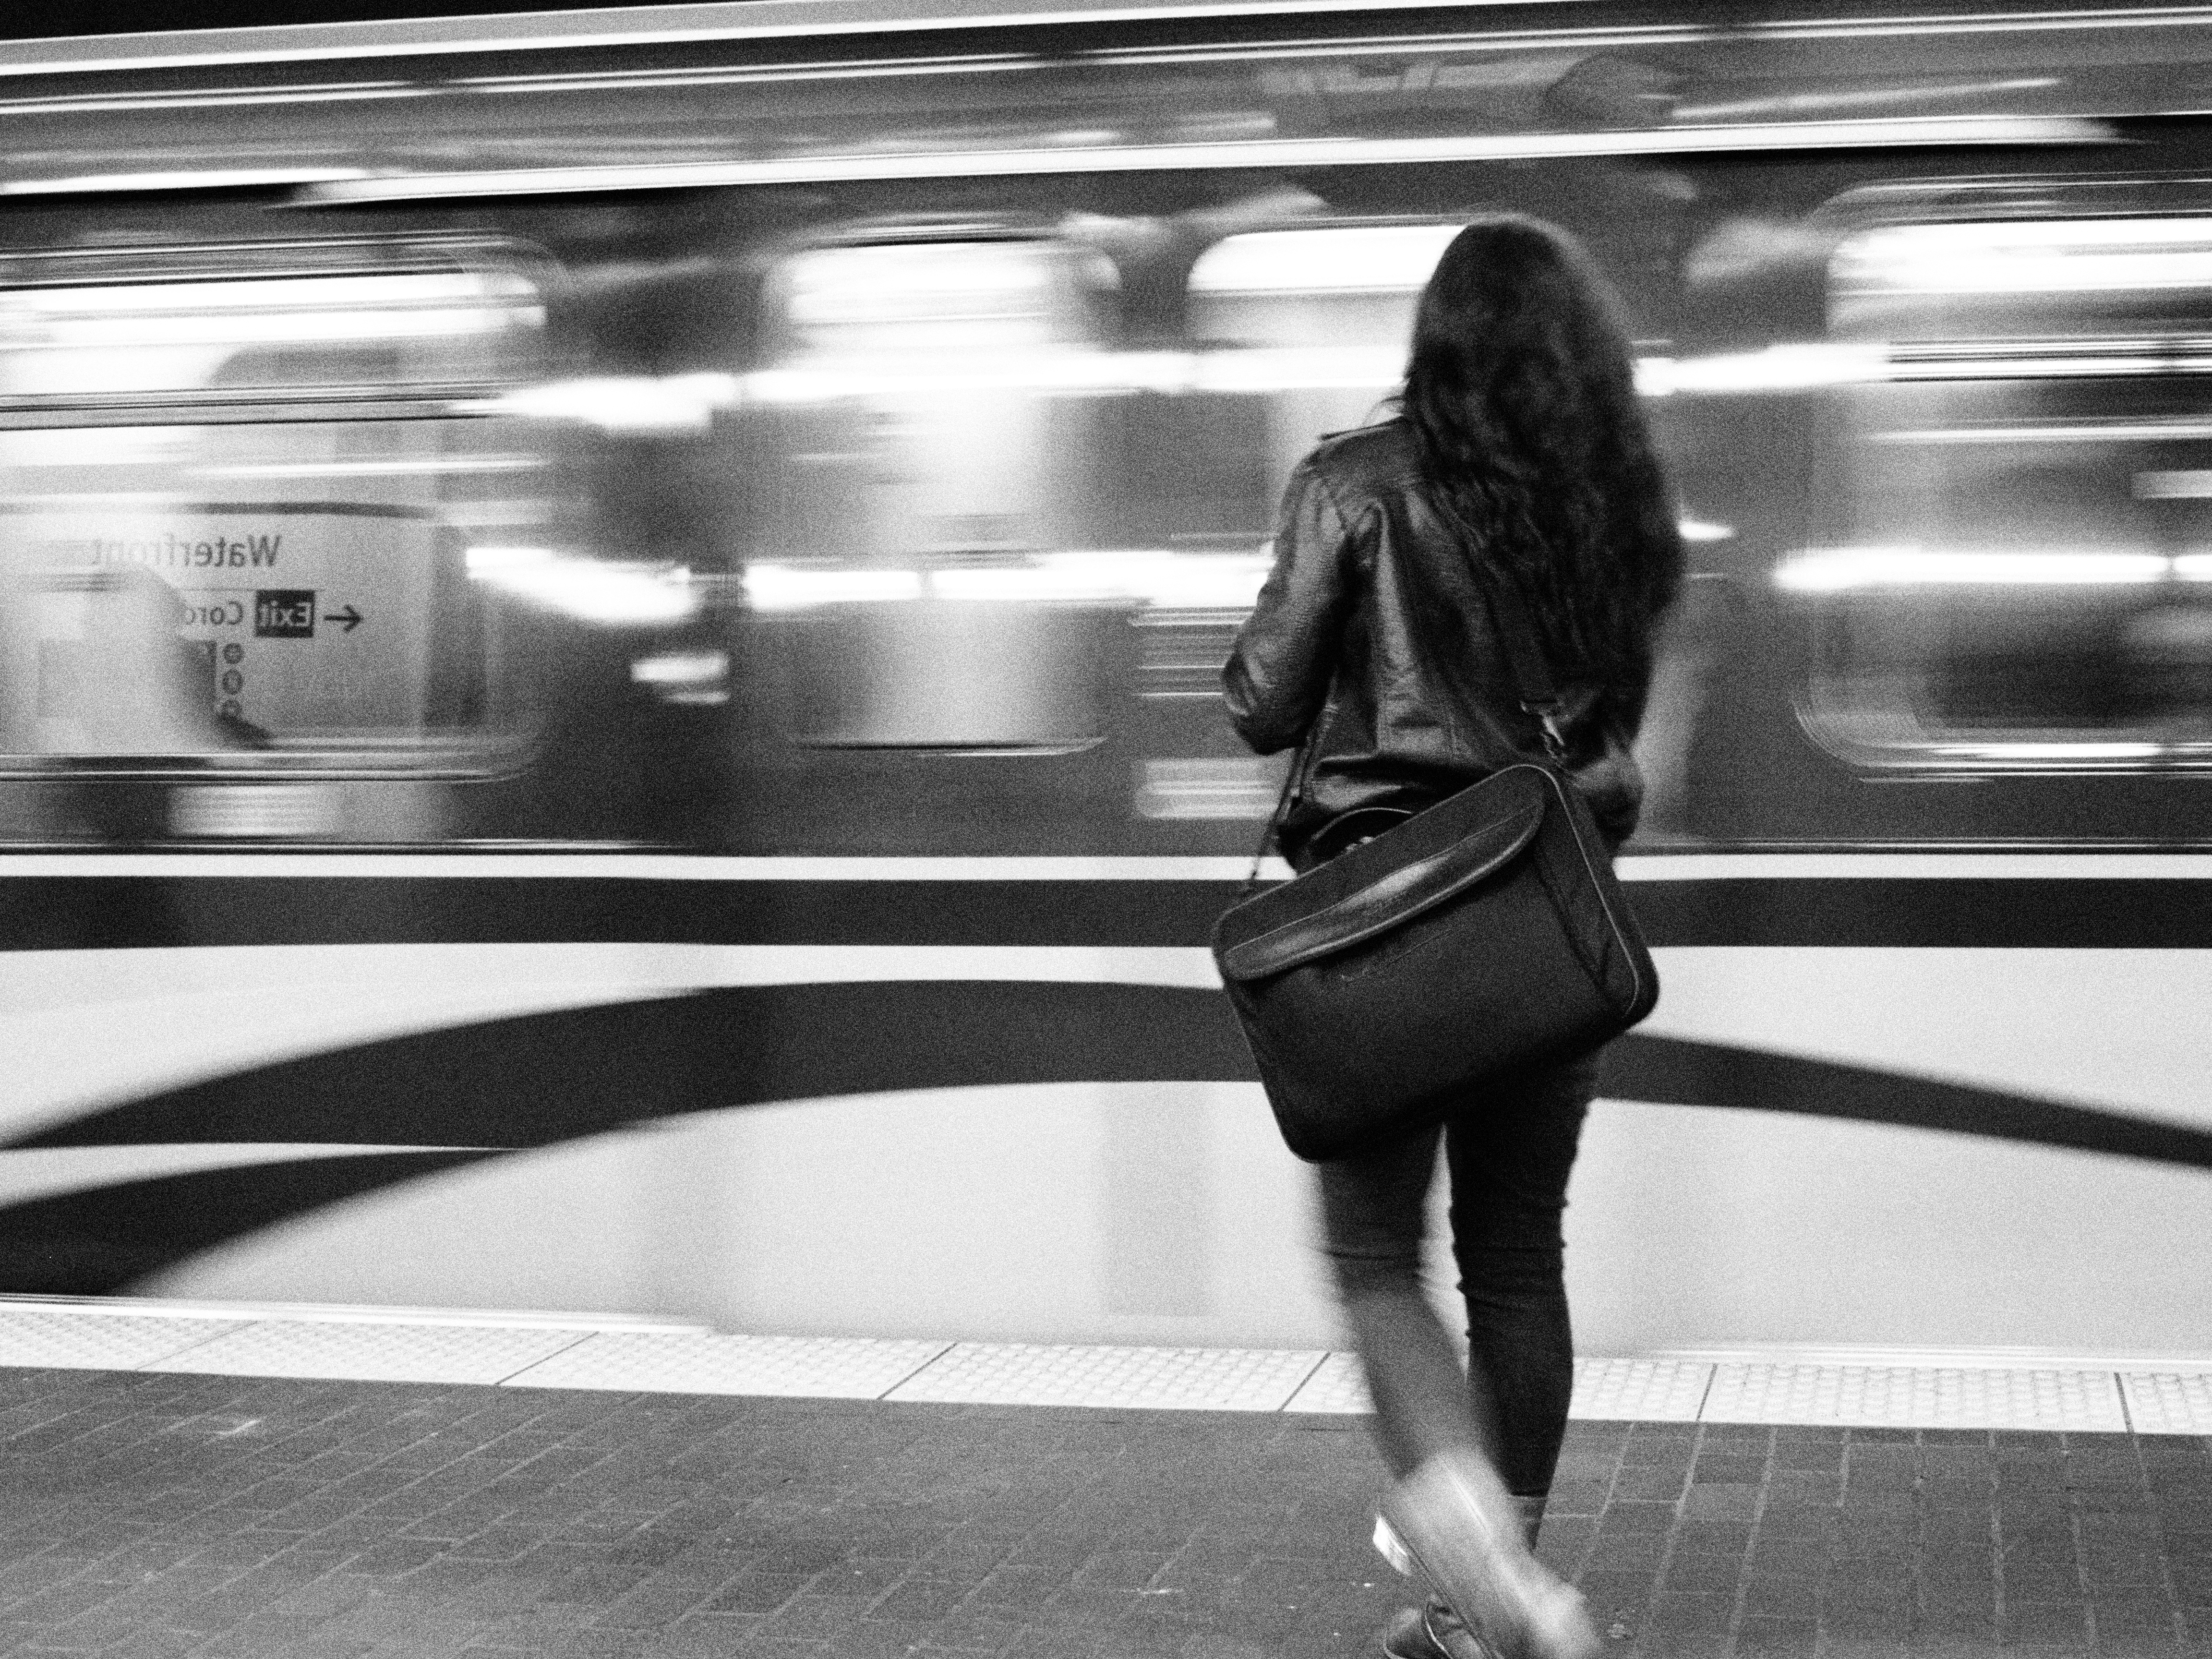
blur, black and white, girl, woman, white, photography, window, train, metro, brunette, model, reflection, sitting, platform, fashion, black, monochrome, waterfront, boots, photograph, beauty, slowshutter, grainy, translink, vancouverbc, skytrain, photo shoot, monochrome photography, human positions